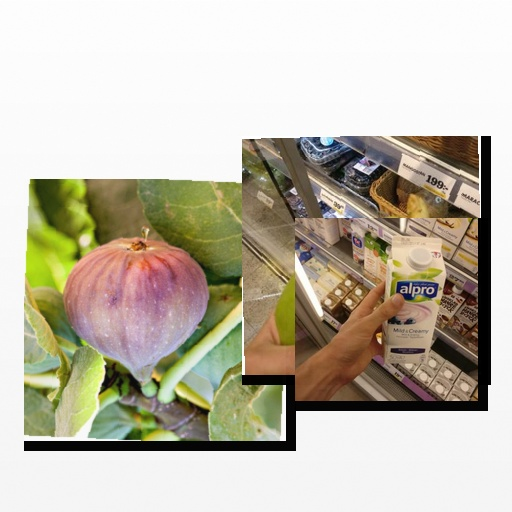
Food items: blueberry_soy_yogurt, fig, papaya